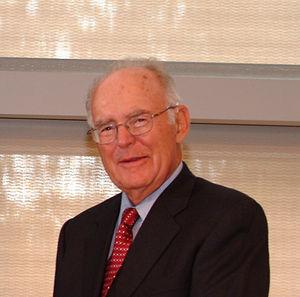
La médaille d'or Othmer reconnaît les réalisations des personnes qui ont contribué au progrès de la chimie et de la science à travers leurs activités dans des domaines tels que l'innovation, l'entrepreneuriat, la recherche, l'éducation, la diffusion auprès du public, de la législation et la philanthropie. La médaille est décernée chaque année sous le parrainage de la Chemical Heritage Foundation et quatre organisations affiliées: l'American Chemical Society, l'American Institute of Chemical Engineers, le Club des chimistes, et la section américaine de la Société de chimie industrielle, lors de la journée du patrimoine de la Chemical Heritage Foundation.